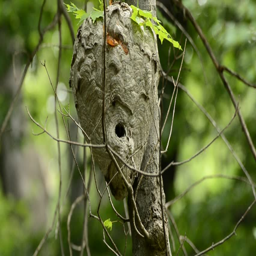
biological genus hanging from a tree branch in the woods